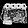
Label: Bag